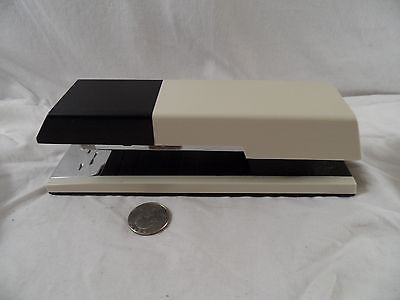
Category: stapler